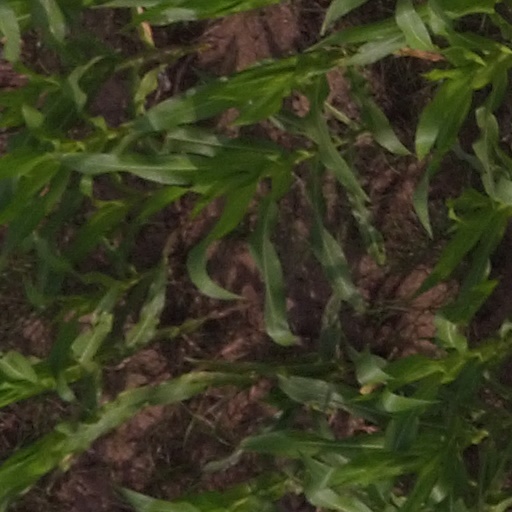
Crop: maize; corn